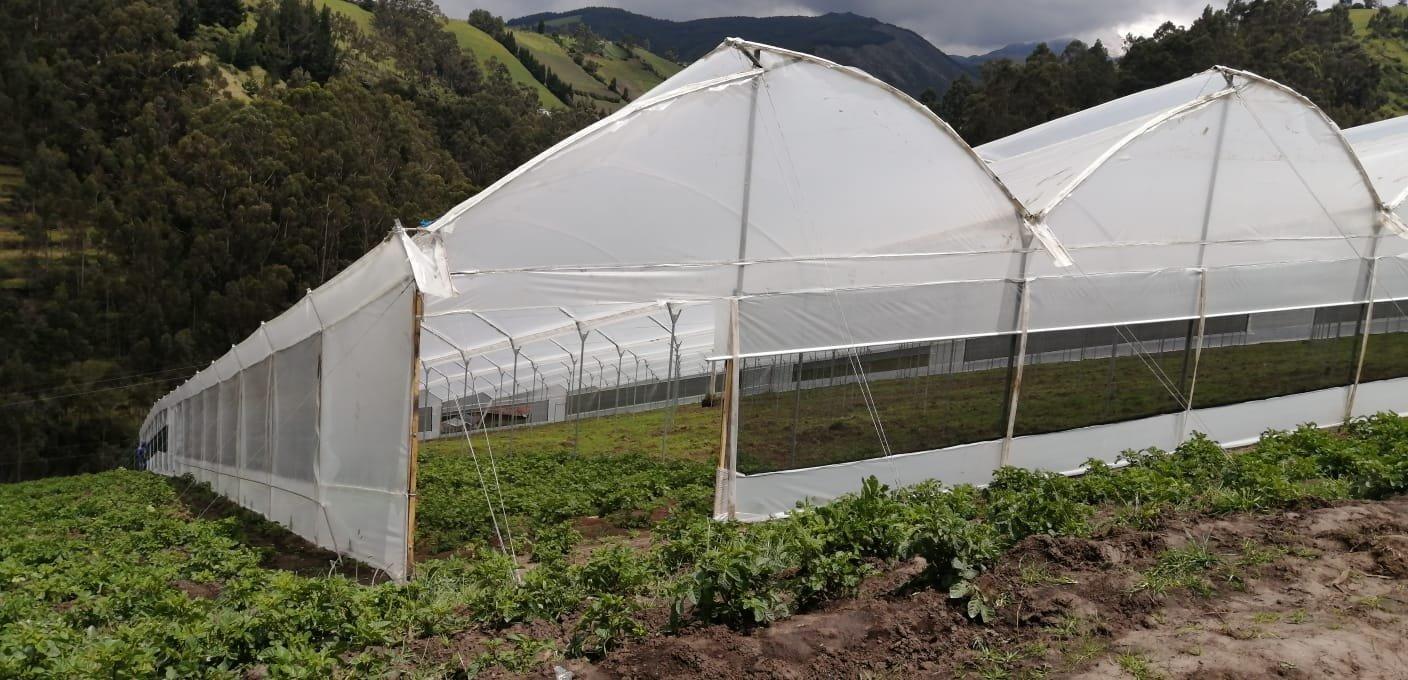
Hiki ni kitalu cha kisasa cha mimea, kilichopo katika mazingira ya asili, yenye milima na miti mingi. Kitalu kimefunikwa kwa plastiki nyeupe, kinachosaidia kulinda mimea dhidi ya jua kali, mvua nyingi, na wadudu waharibifu.